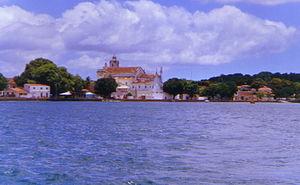
Itaparica est une ville brésilienne du nord-est de l'État de Bahia. Elle se situe sur l'île d'Itaparica dans la baie de tous les Saints. Connue comme station balnéaire pour ses belles plages et comme station thermale pour son eau minérale. L'eau de source coule à la fontaine du centre ville où l'on peut lire « Êh ! água fina. Faz velha virá menina ».